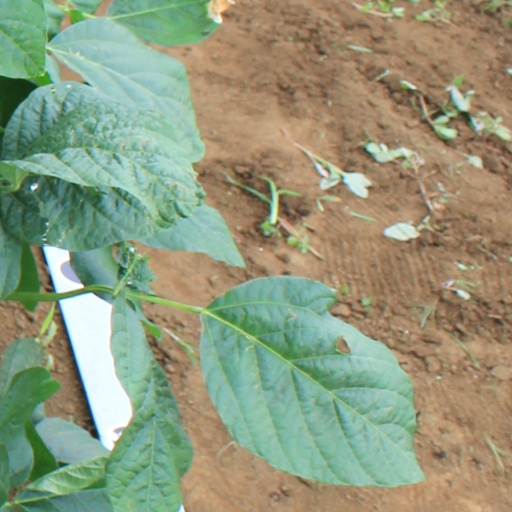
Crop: soybean